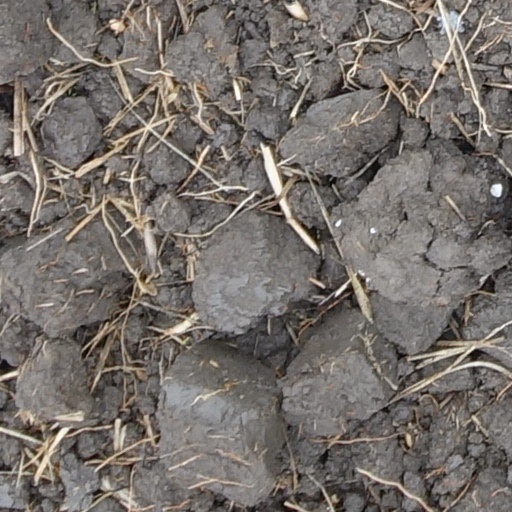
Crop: wheat